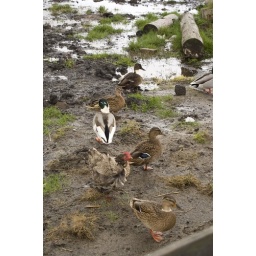
There are at least 7 ducks and chickens in this photo.